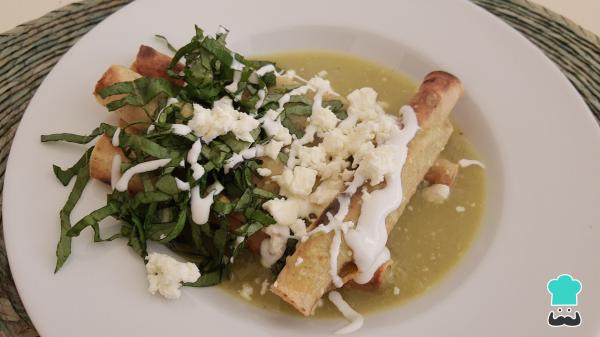
Con la salsa lista y las flautas doradas, será momento de armar las flautas ahogadas. Para ello, en un plato ligeramente hondo coloca 4 o 5 flautas y, enseguida, baña por completo con la salsa verde que preparaste. Para acompañar agrega lechuga rallada, jitomate picado, un poco de crema ácida y queso rallado. ¡Ahora sí ya están listas para comer las flautas ahogadas!